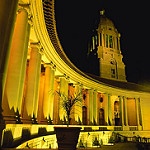
Scene: Outdoor